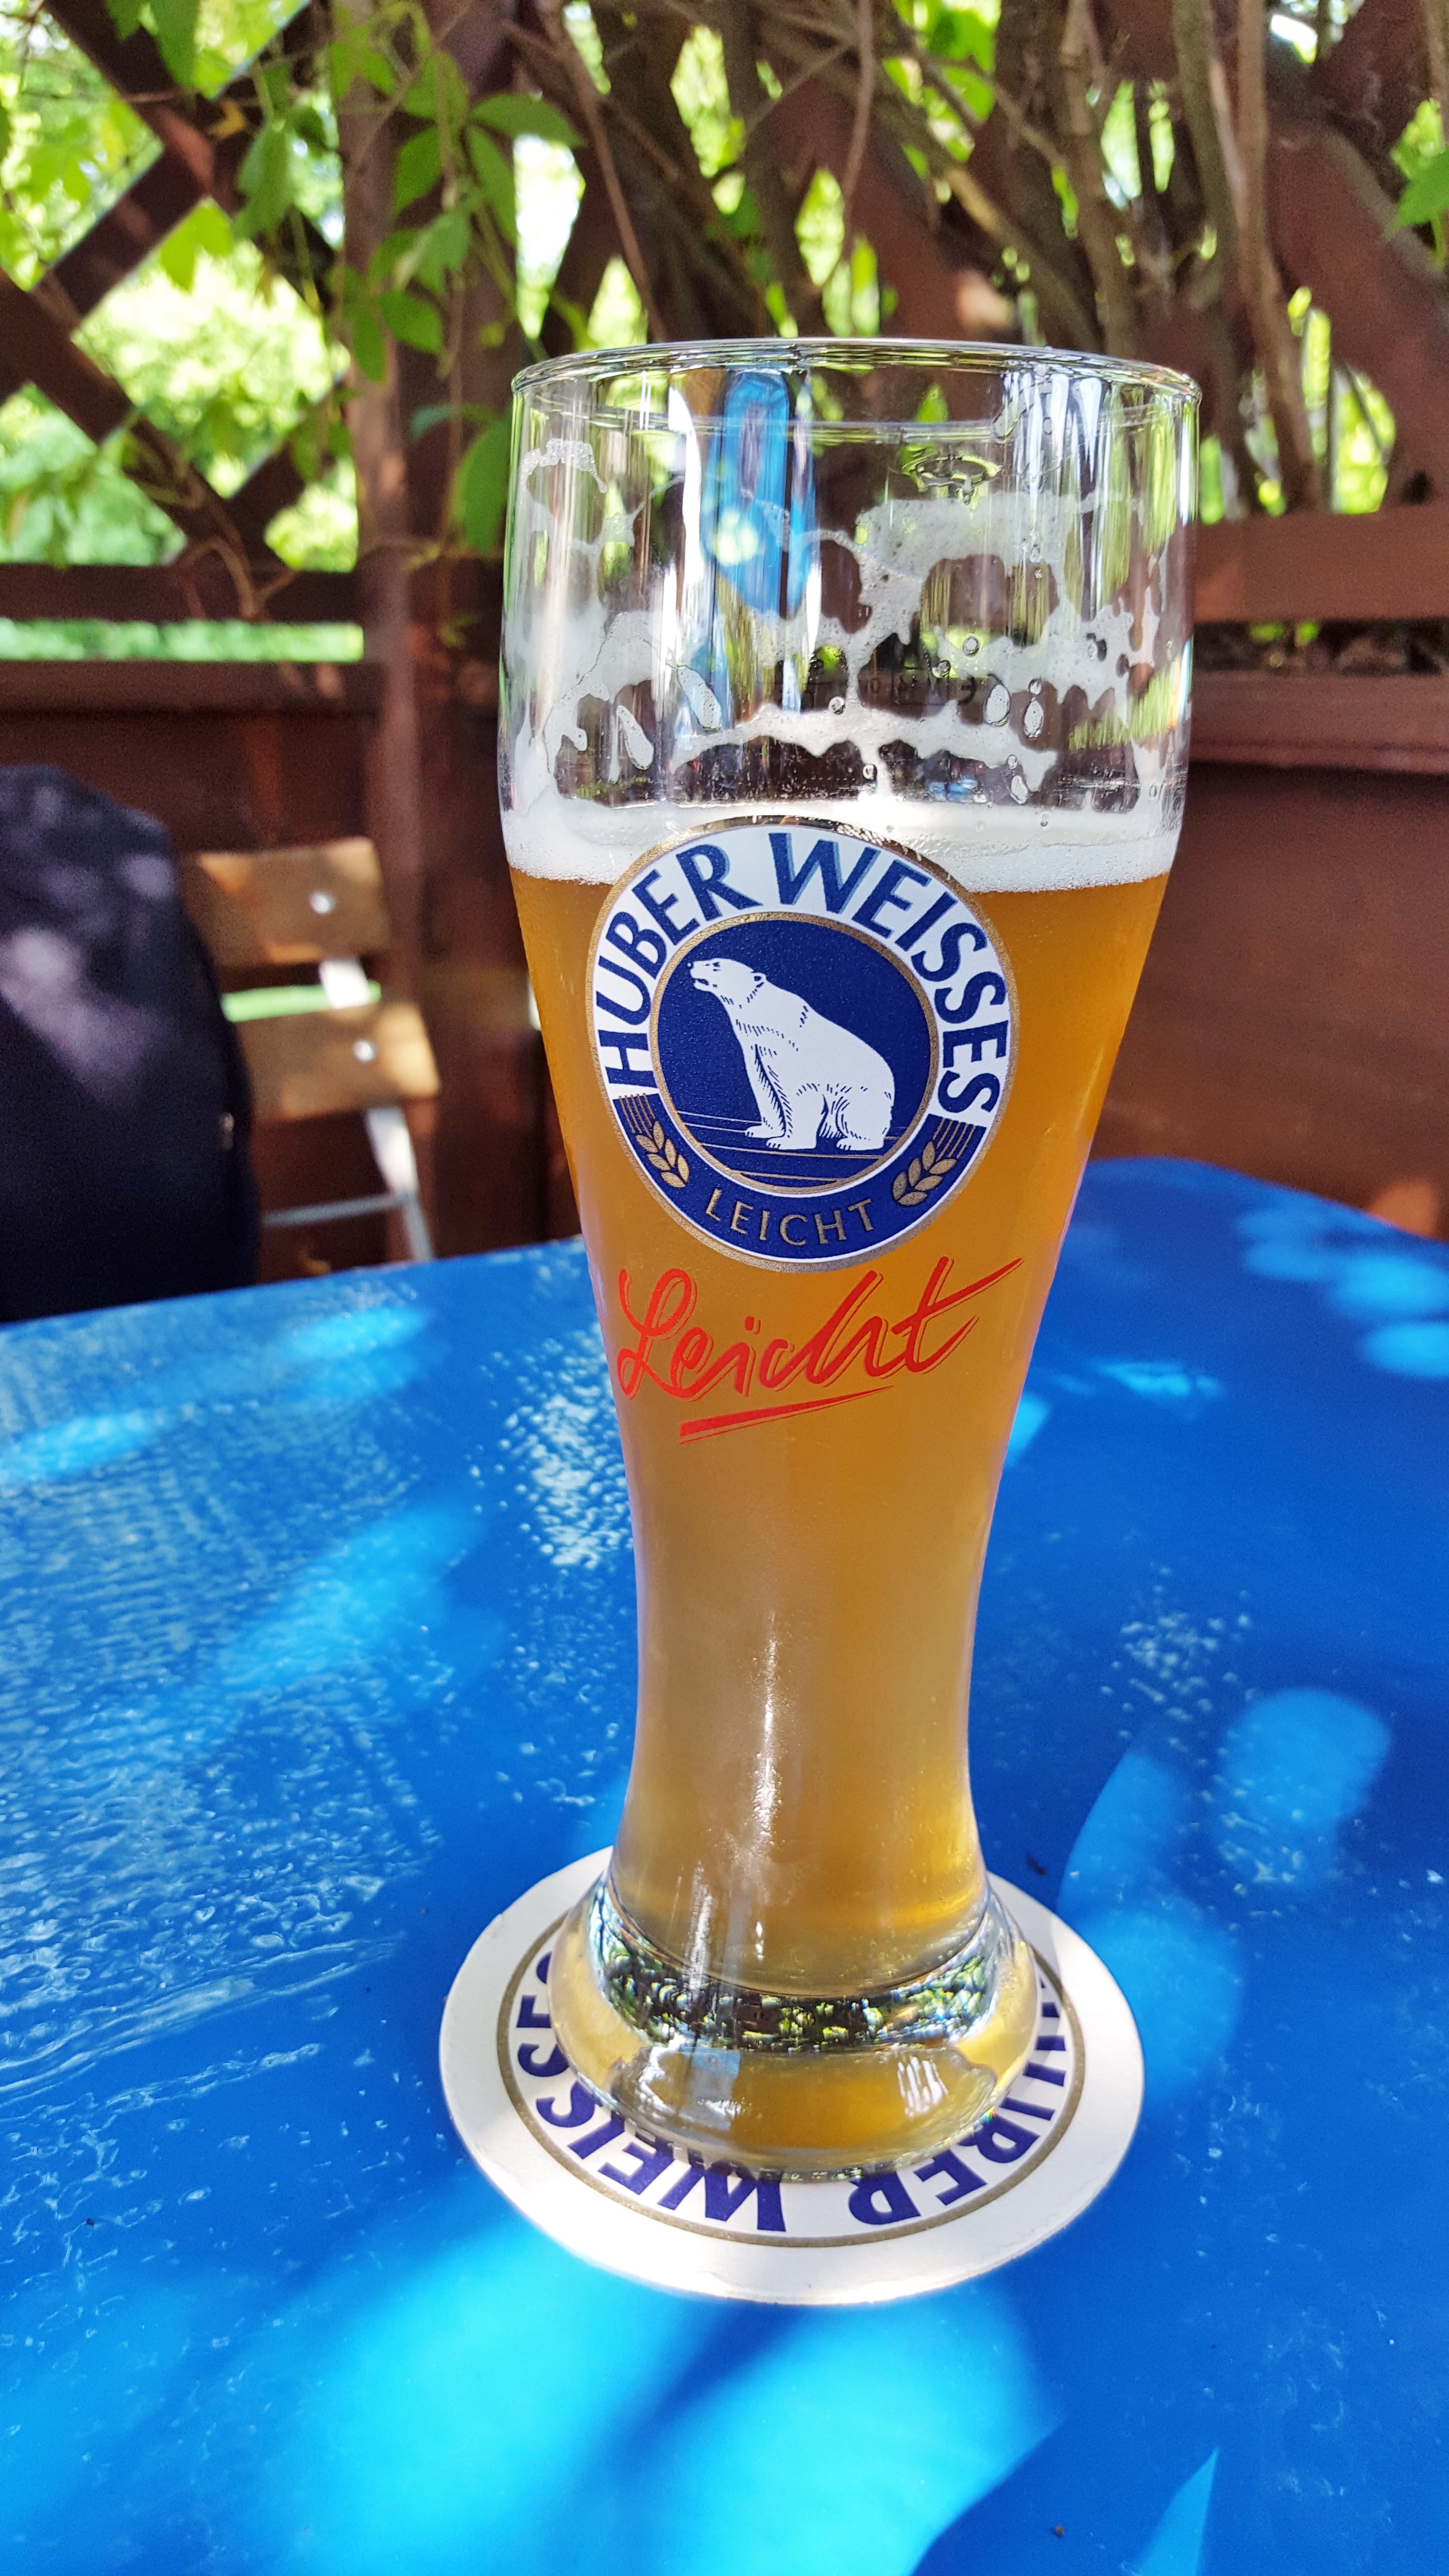
wheat, glass, foam, drink, blue, beer, spicy, refreshment, thirst, liqueur, yeast, beer garden, thirst quencher, trueb, alcoholic beverage, beer glass, wheat beer, beer foam, wheat beer glass, yeast beer, hefeweizen, distilled beverage